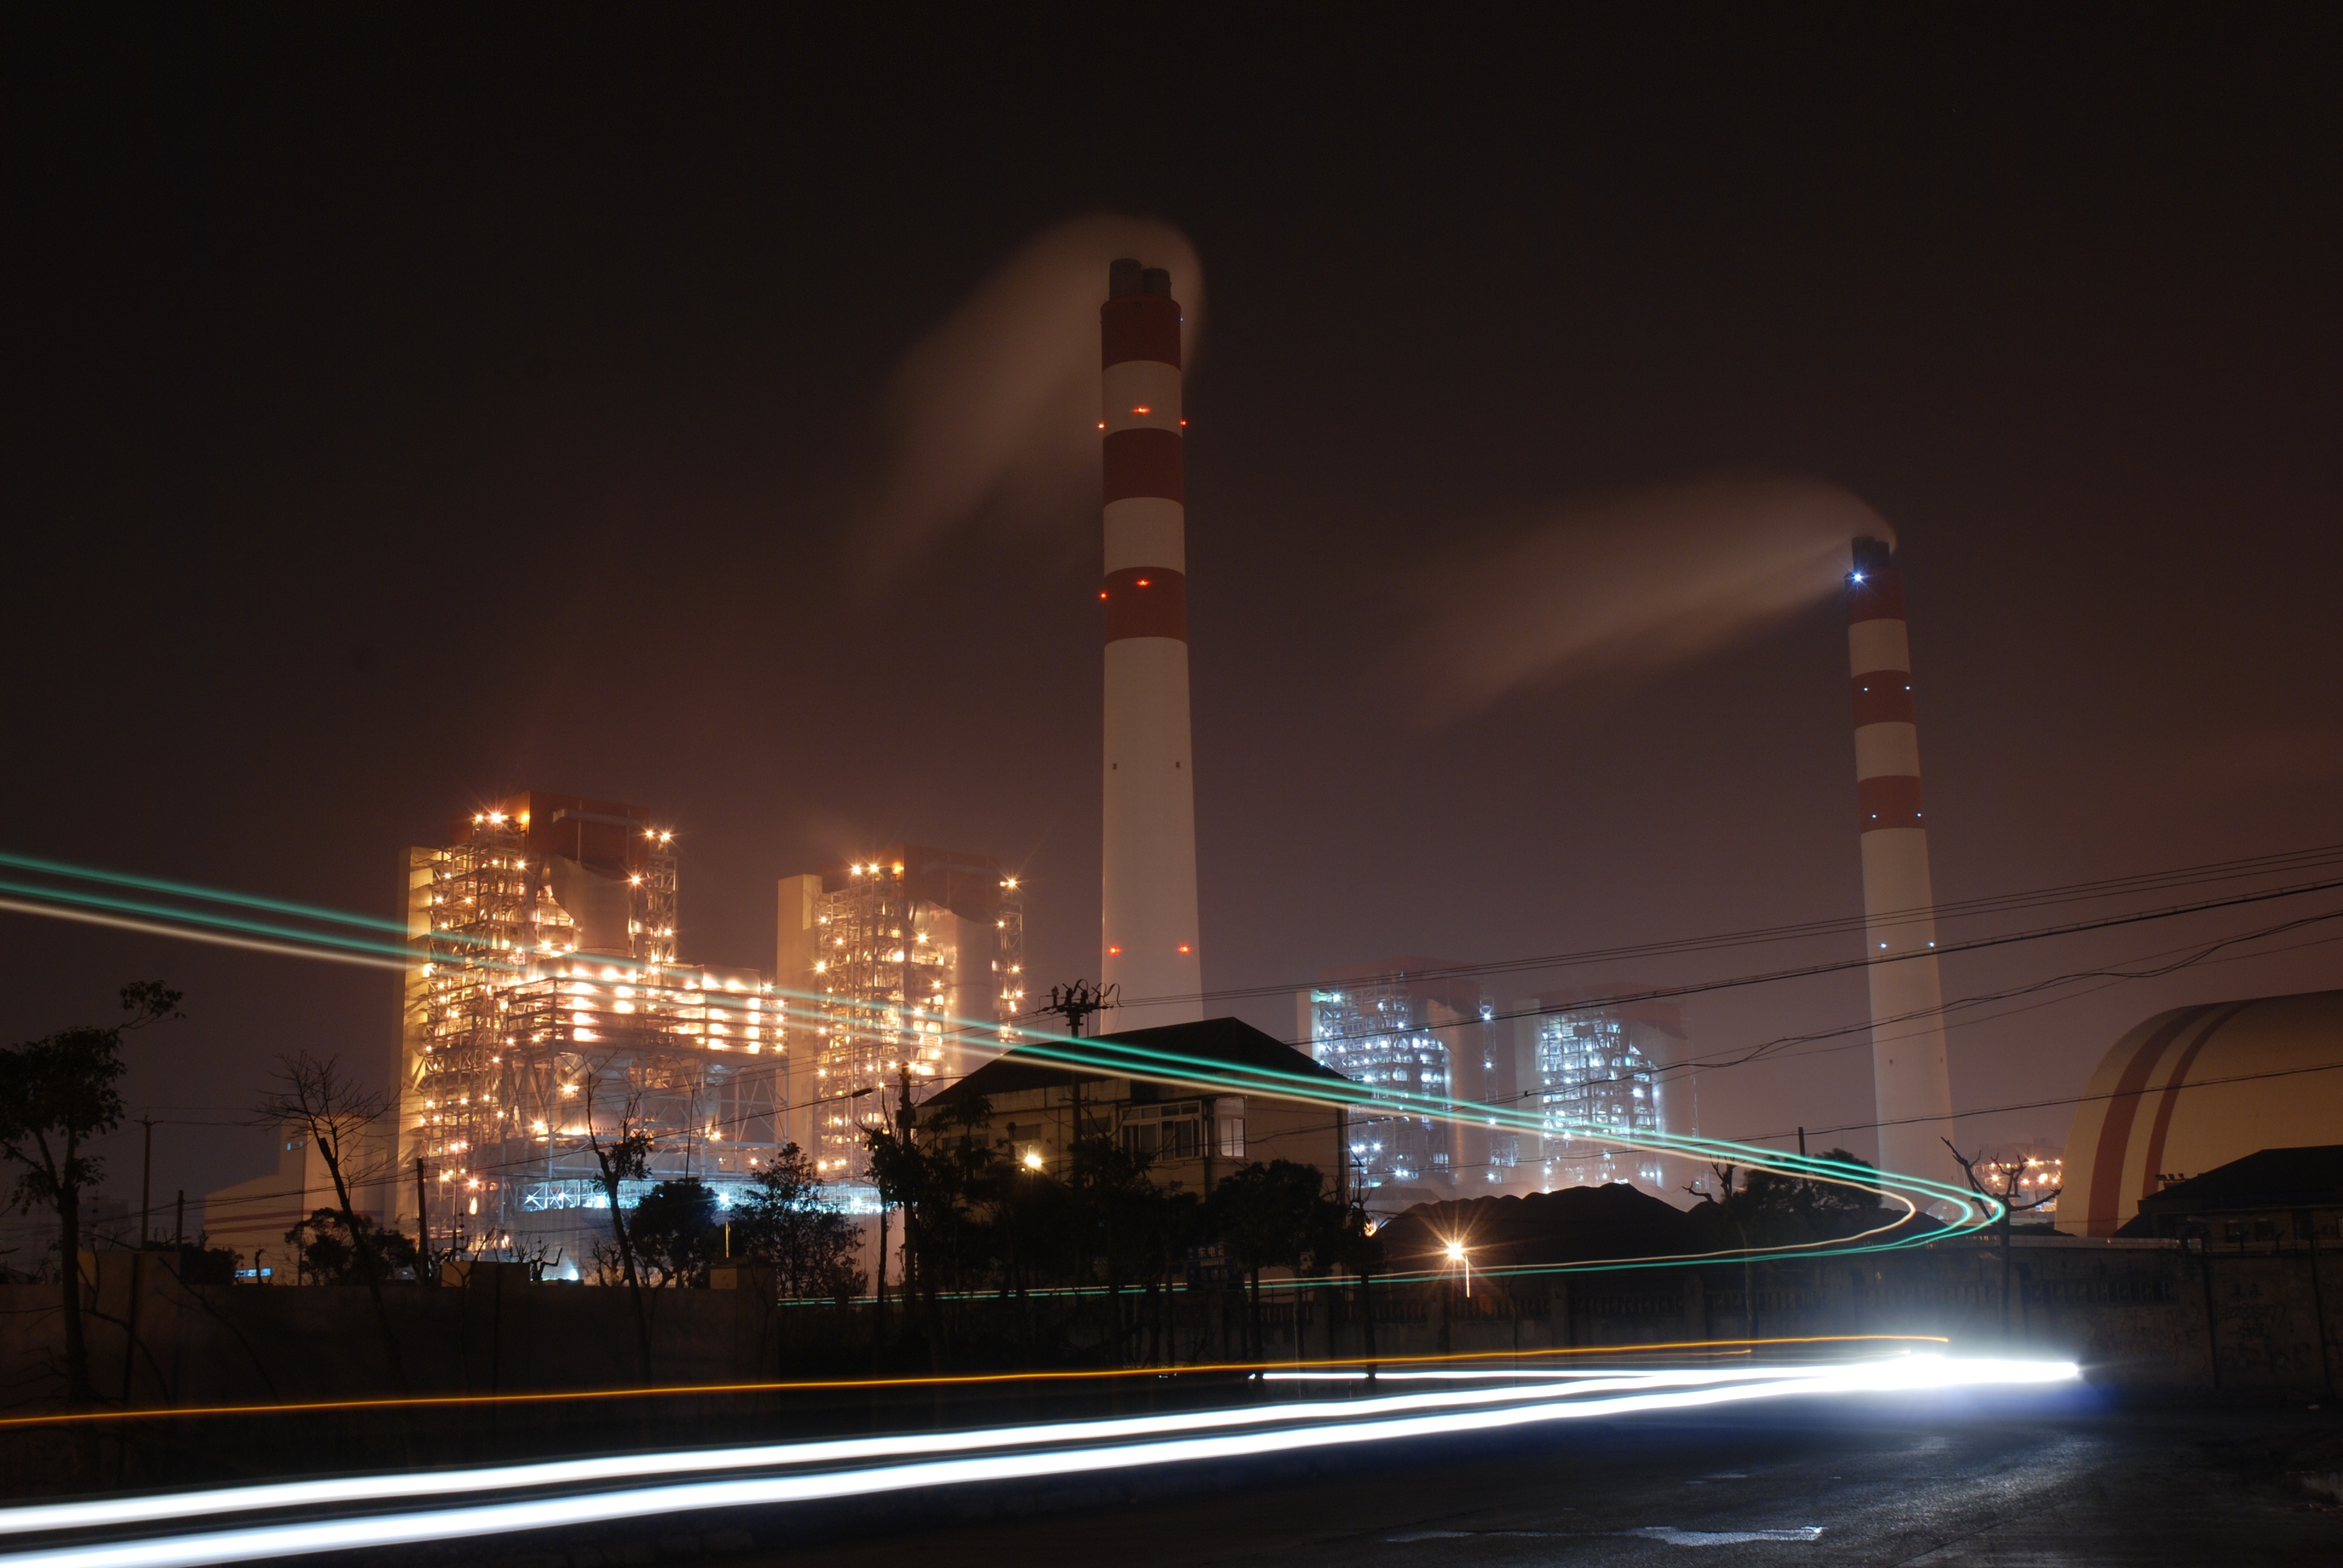
light, skyline, night, city, skyscraper, cityscape, downtown, dusk, evening, reflection, chimney, landmark, industrial, factory, darkness, lighting, tracks, the night sky, atmosphere of earth, brightly lit